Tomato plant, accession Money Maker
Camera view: vertical (180 deg); turntable rotation: 120 degrees
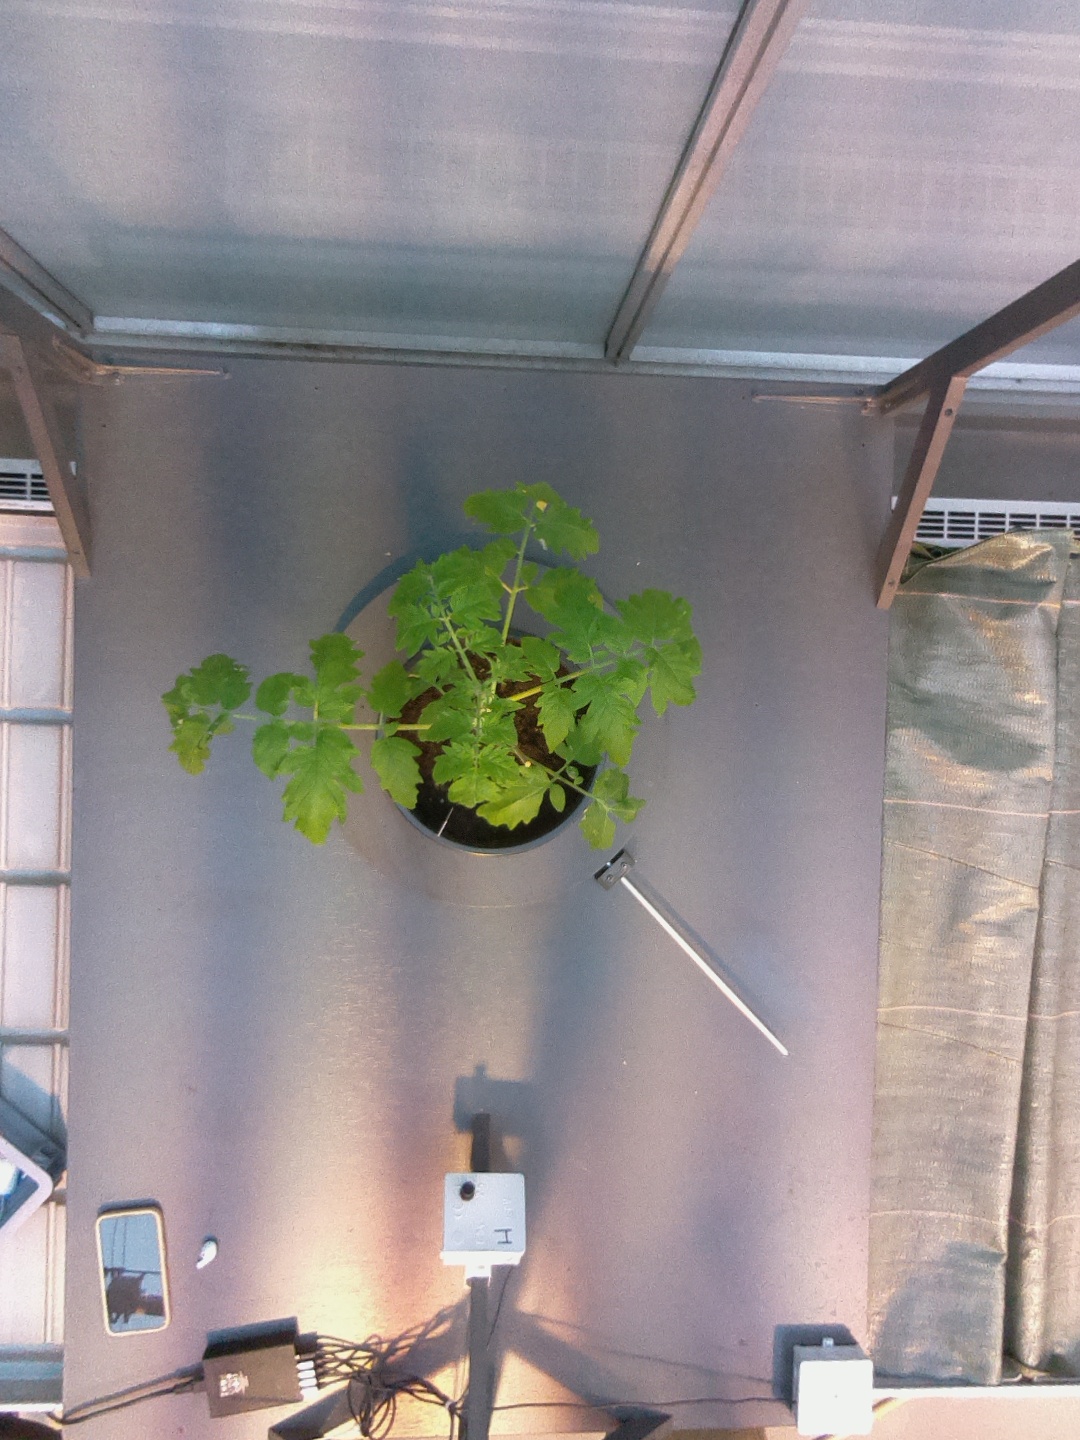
BBCH growth stage 14: 8 of true leaves visible